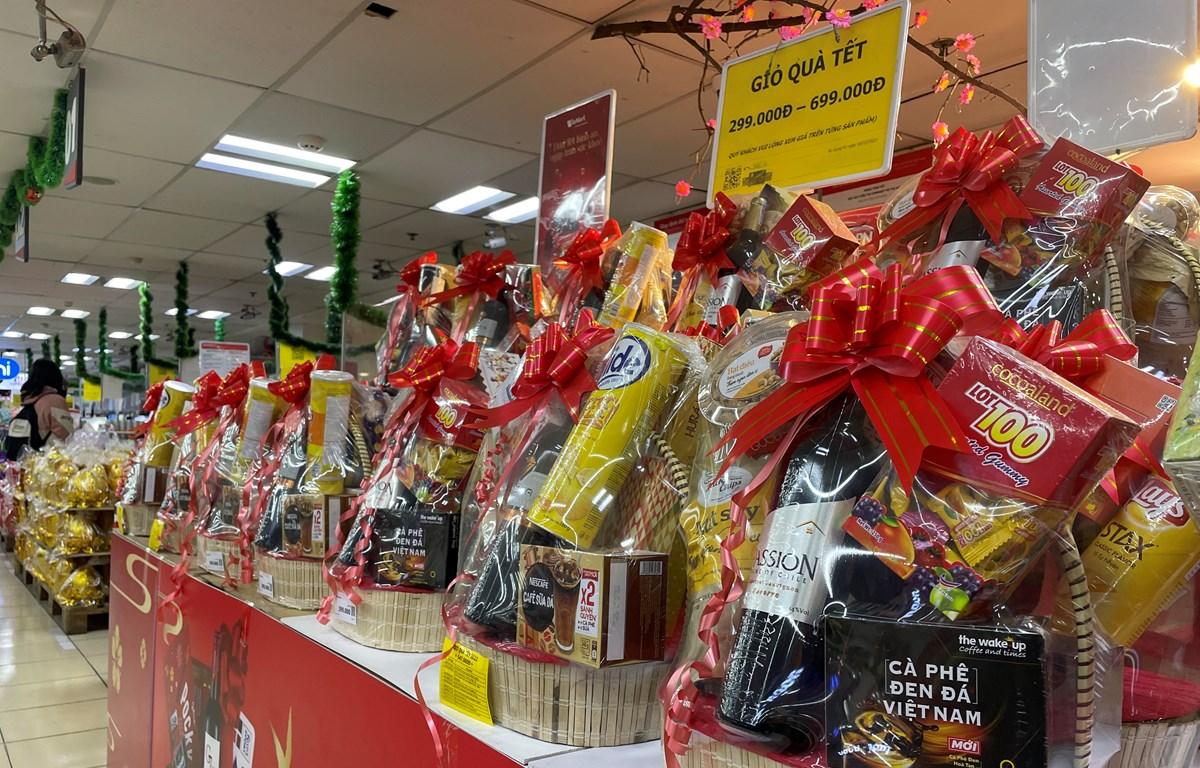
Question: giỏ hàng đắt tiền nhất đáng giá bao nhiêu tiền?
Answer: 699 000 đồng